Prague

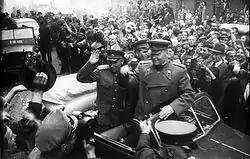
The Red Army enters Prague in May 1945.

World War I ended with the defeat of the Austro-Hungarian Empire and the creation of Czechoslovakia. Prague was chosen as its capital and Prague Castle as the seat of president Tomáš Garrigue Masaryk. At this time Prague was a true European capital with highly developed industry. By 1930, the population had risen to 850,000.